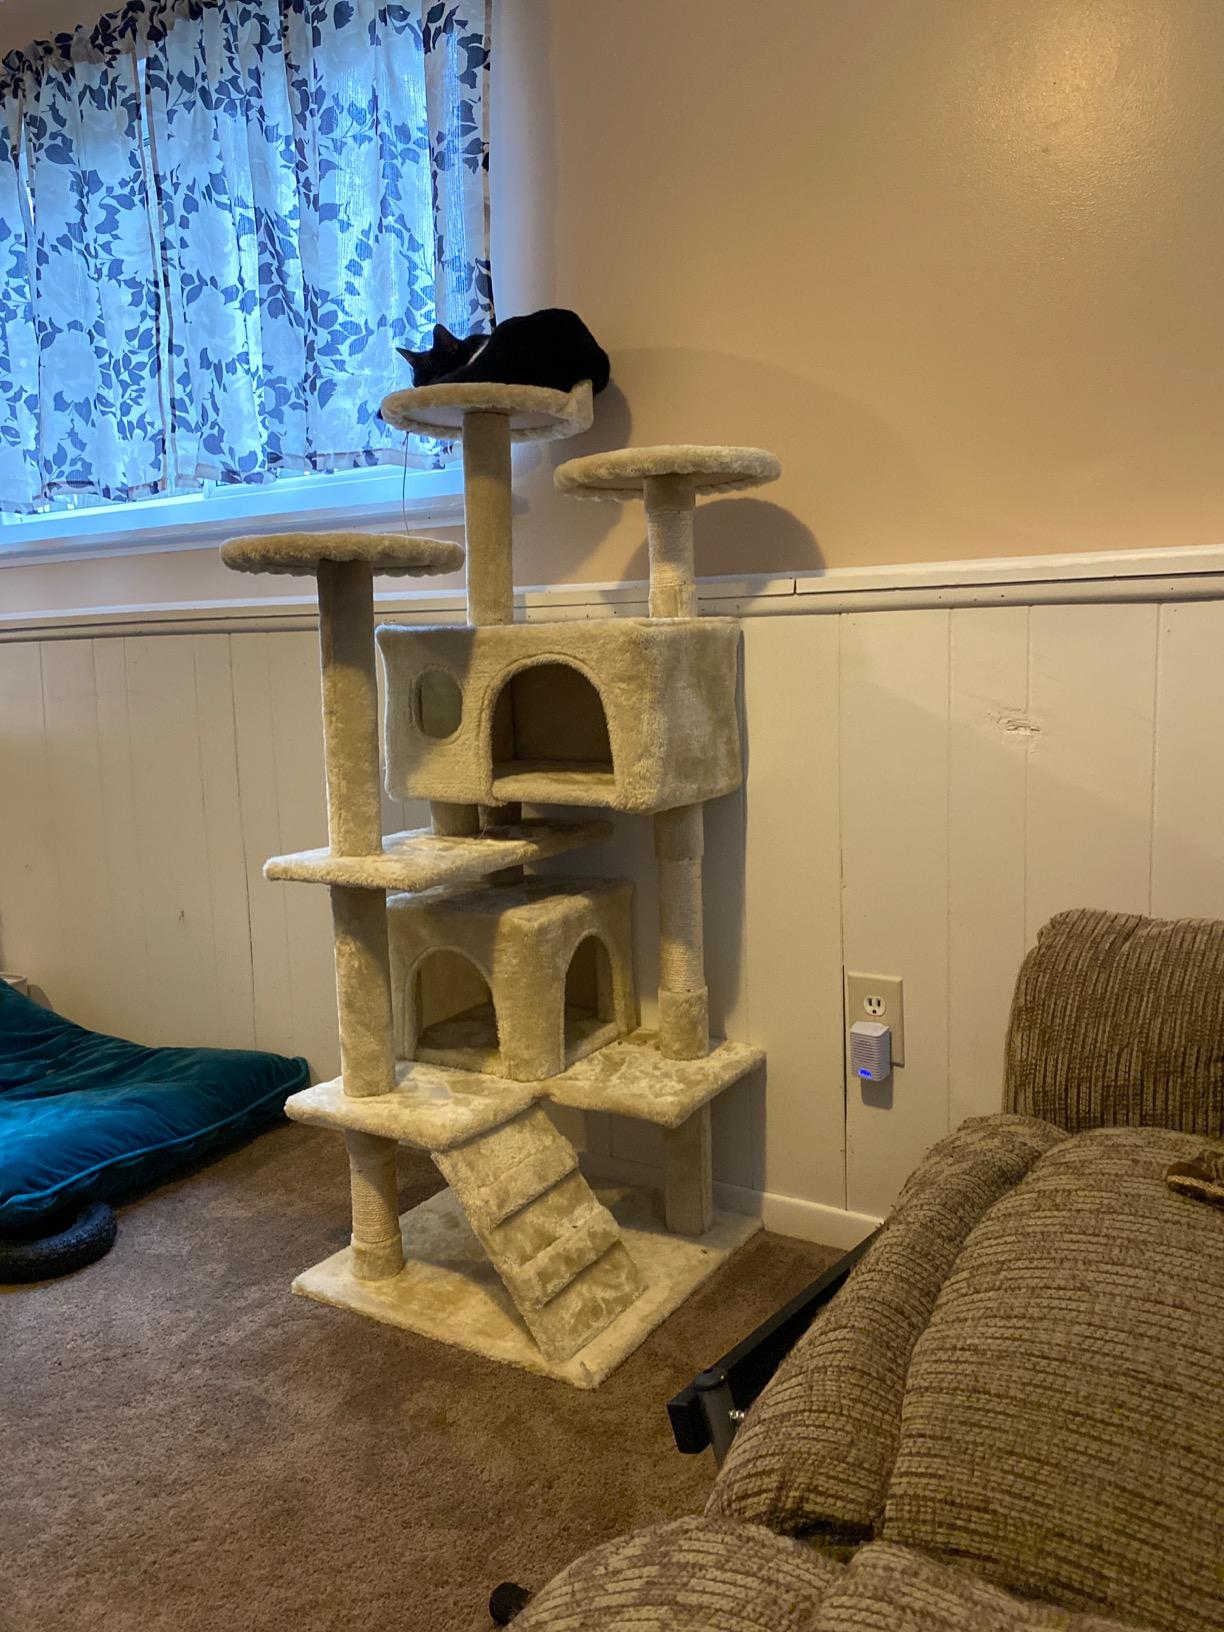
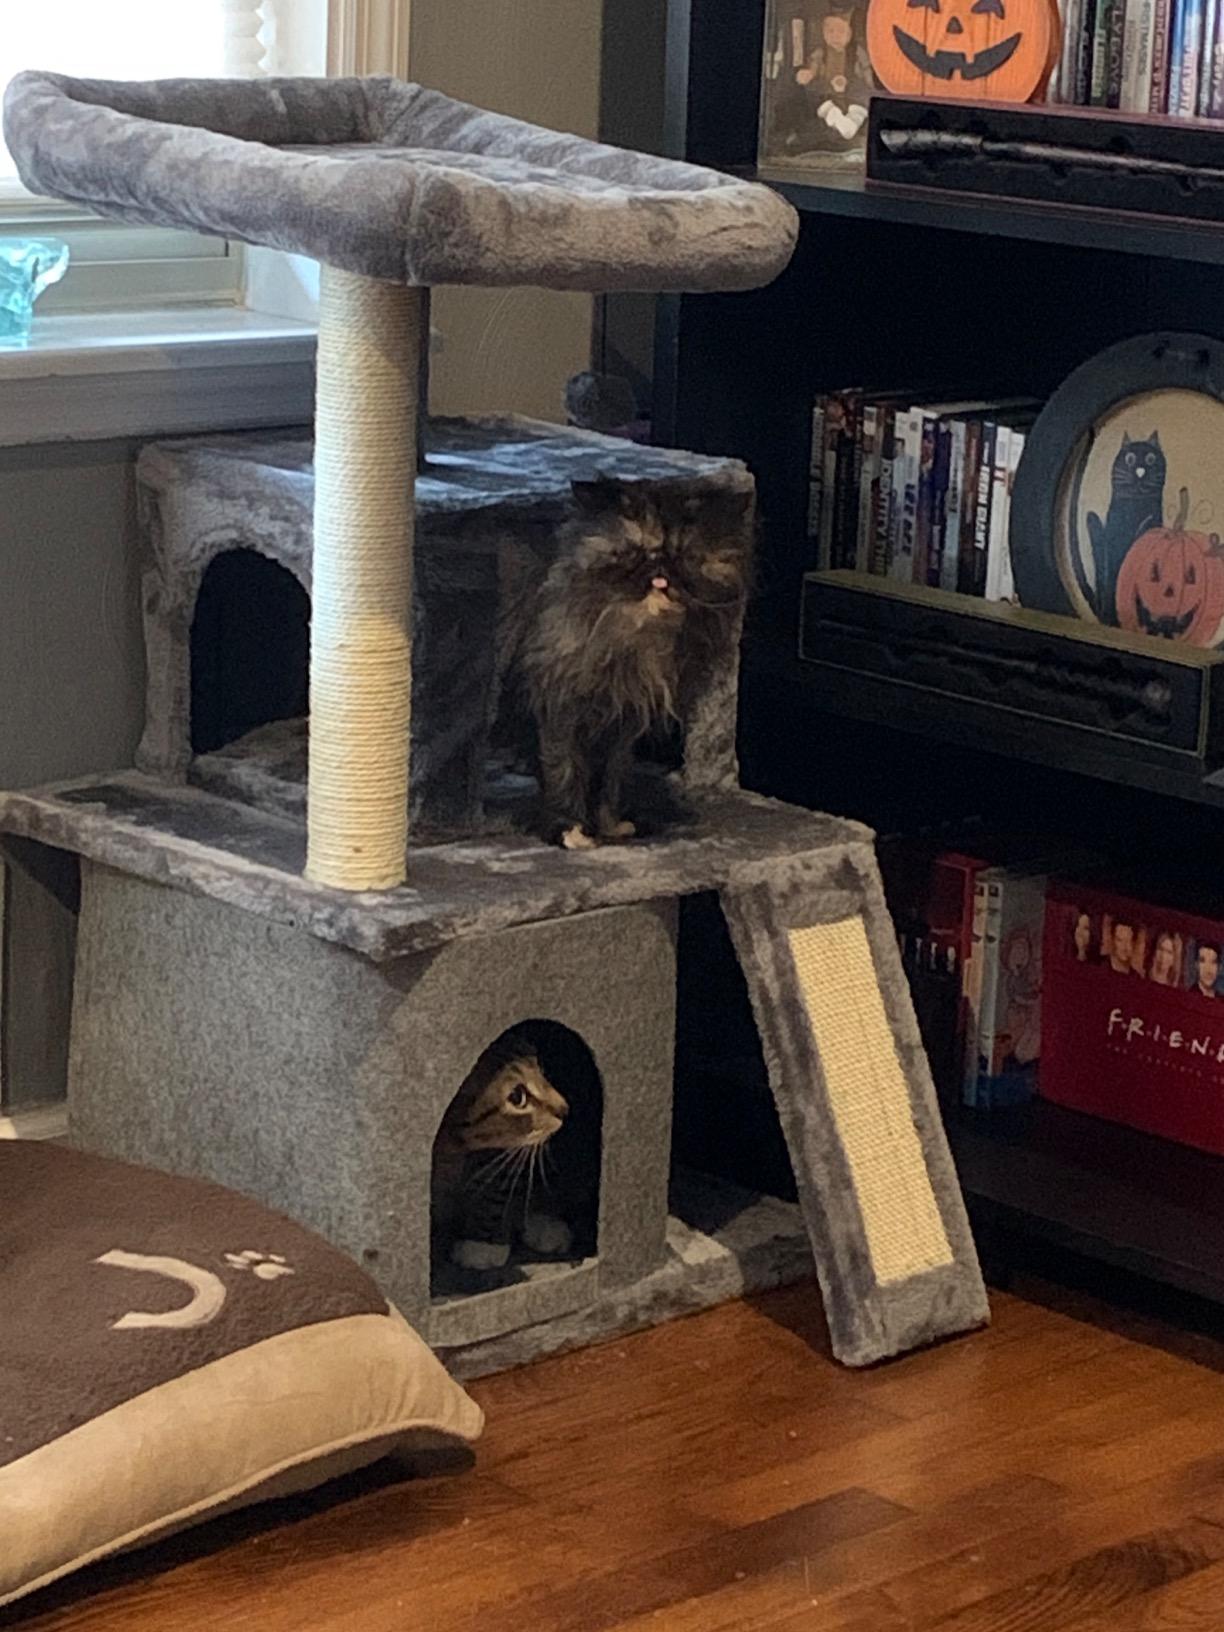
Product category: items_cat tree
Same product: no